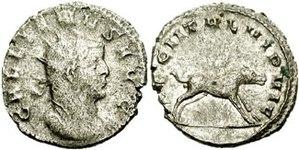
La légion I Italica fut une légion romaine ayant existé de 66/67 apr. J.-C. jusqu’au Vᵉ siècle. Créée par l’empereur Néron, elle fut d’abord stationnée en Gaule à la suite du soulèvement Caius Julius Vindex; elle fut par la suite envoyée en Germanie où elle fut la première à proclamer Vitellius empereur. Sous Vespasien, elle fut redirigée vers Novae en Mésie qui demeura jusqu’à la fin son quartier général.